John Numbers

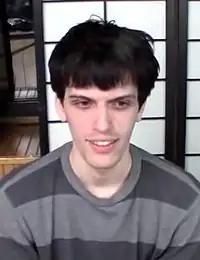
Goldberg in 2018

John Goldberg, better known professionally as John Numbers, is an American gamer known for winning the 2015 Nintendo World Championship and being the runner-up at the 2017 Nintendo World Championship.